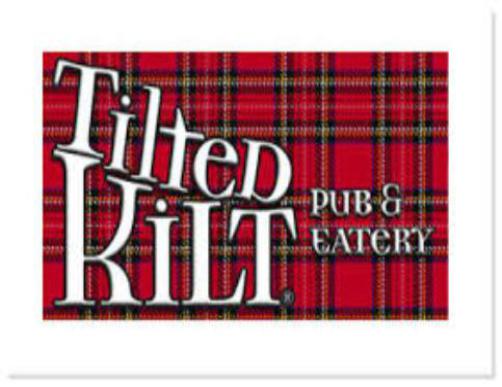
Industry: Clothes